Radia Senki: Reimeihen

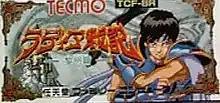
Famicom cartridge label art of "Radia Senki: Reimeihen"

is an Action RPG for the Nintendo Family Computer created by Tecmo, and released in Japan on November 15, 1991. Though an English release was at one point planned, it was never released outside Japan, with only a prototype ever made. There is a fan translation patch available for this game which allows the game to be played in English.